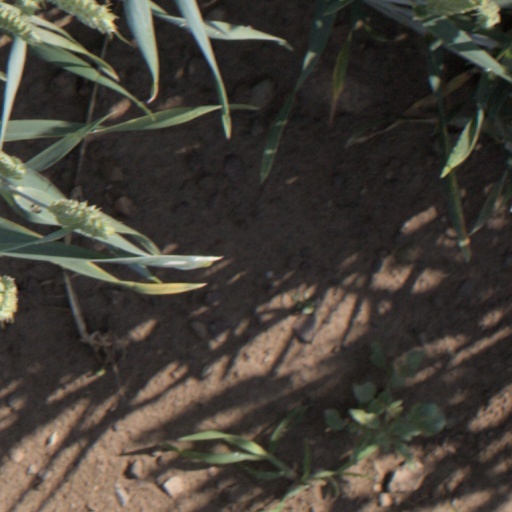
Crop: wheat